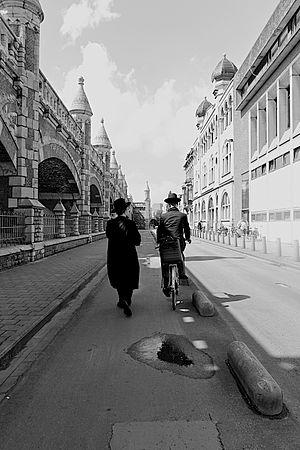
L'histoire des Juifs en Belgique ou sur le territoire lui correspondant actuellement, est attestée du xiiiᵉ siècle jusqu’à nos jours.